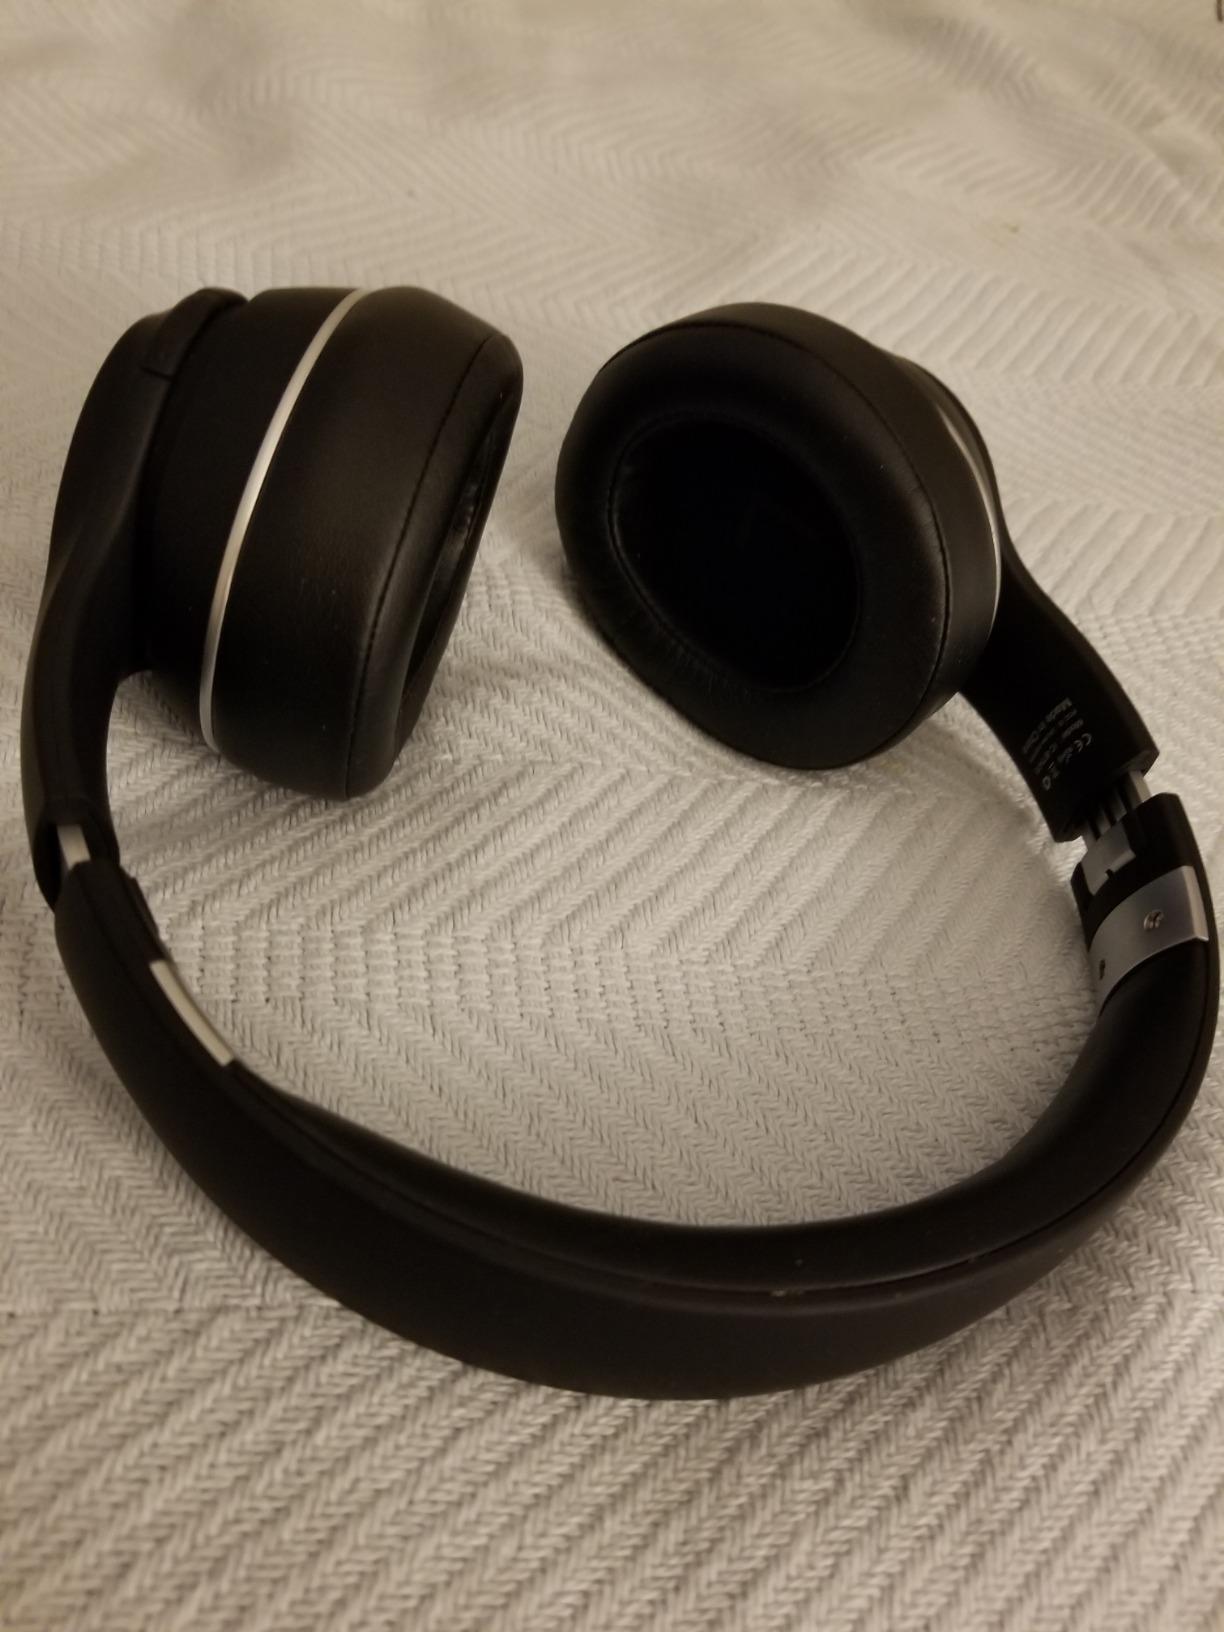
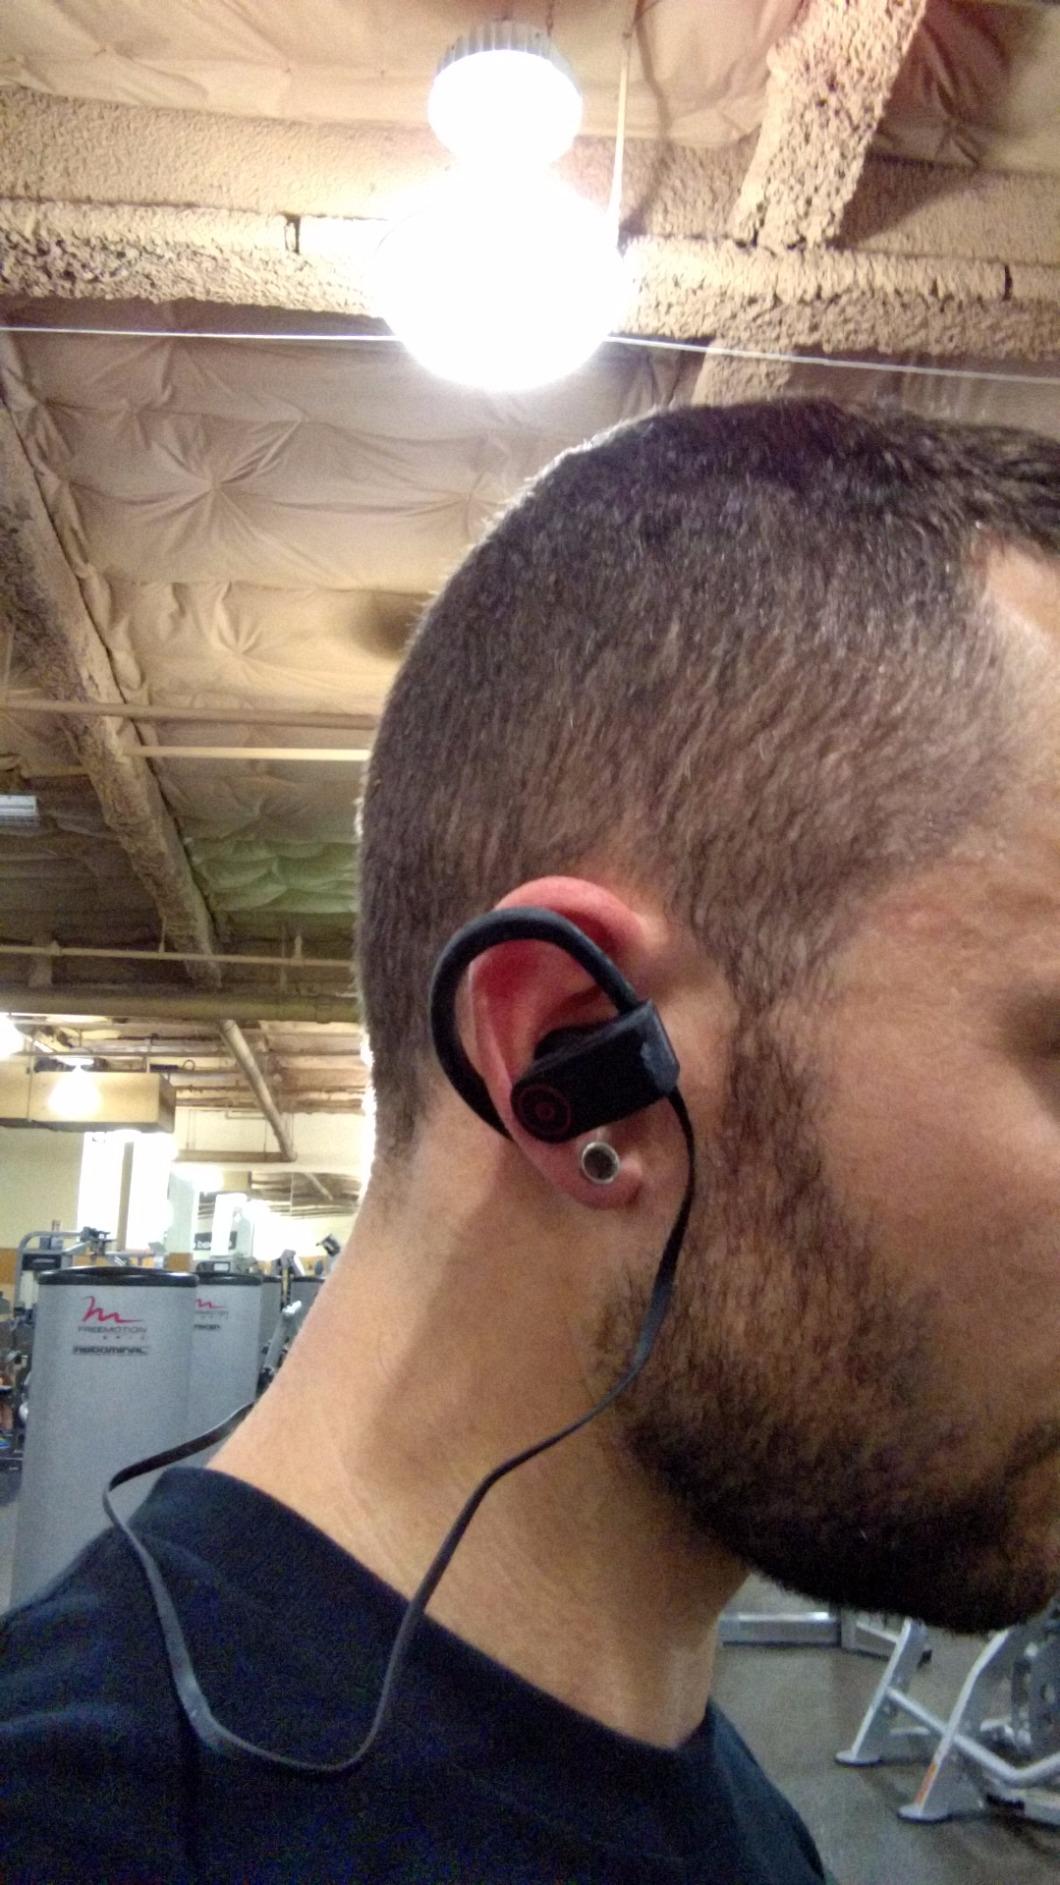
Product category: headphones
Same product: no